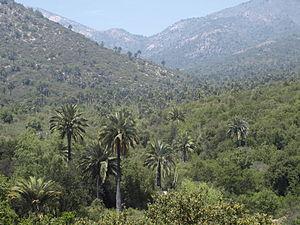
Le matorral chilien est une écorégion terrestre définie par le Fonds mondial pour la nature, qui forme une large bande d'une centaine de kilomètres de large au centre du Chili. Il appartient au biome des forêts, zones boisées et maquis méditerranéens, dont il constitue l'unique représentant dans l'écozone néotropicale et l'une des rares occurrences de cette végétation particulière en dehors de la zone méditerranéenne proprement dite. La région abrite environ 95 % d'espèces végétales endémiques au Chili, notamment Gomortega keule, Pitavia punctata, Nothofagus alessandrii et Jubaea chilensis. Ces caractéristiques exceptionnelles l'on fait inclure dans la liste « Global 200 » des écosystèmes les plus représentatifs au niveau biologique et donc prioritaires en matière de conservation.
La phytorégion chilienne-patagonienne fait partie du royaume floristique de l'Holantarctique. Elle se situe dans la partie la plus australe d'Amérique du Sud. Elle est divisée en 5 provinces: Nord-chilienne, Centre-chilienne, La Pampa, Patagonienne et Province de Magellan. Cette phytorégion possède une végétation qui lui est propre, la différenciant des autres régions de l'Holantarctique.